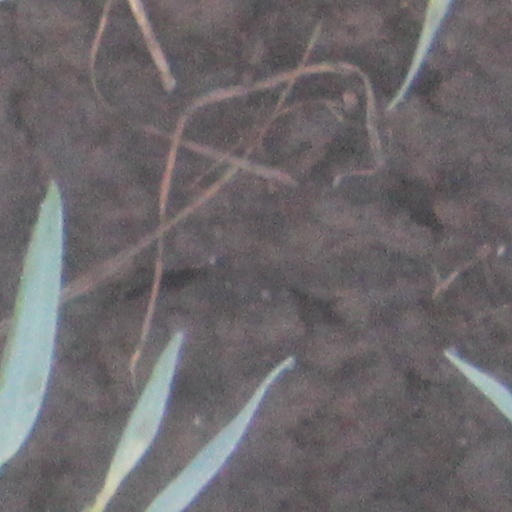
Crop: wheat